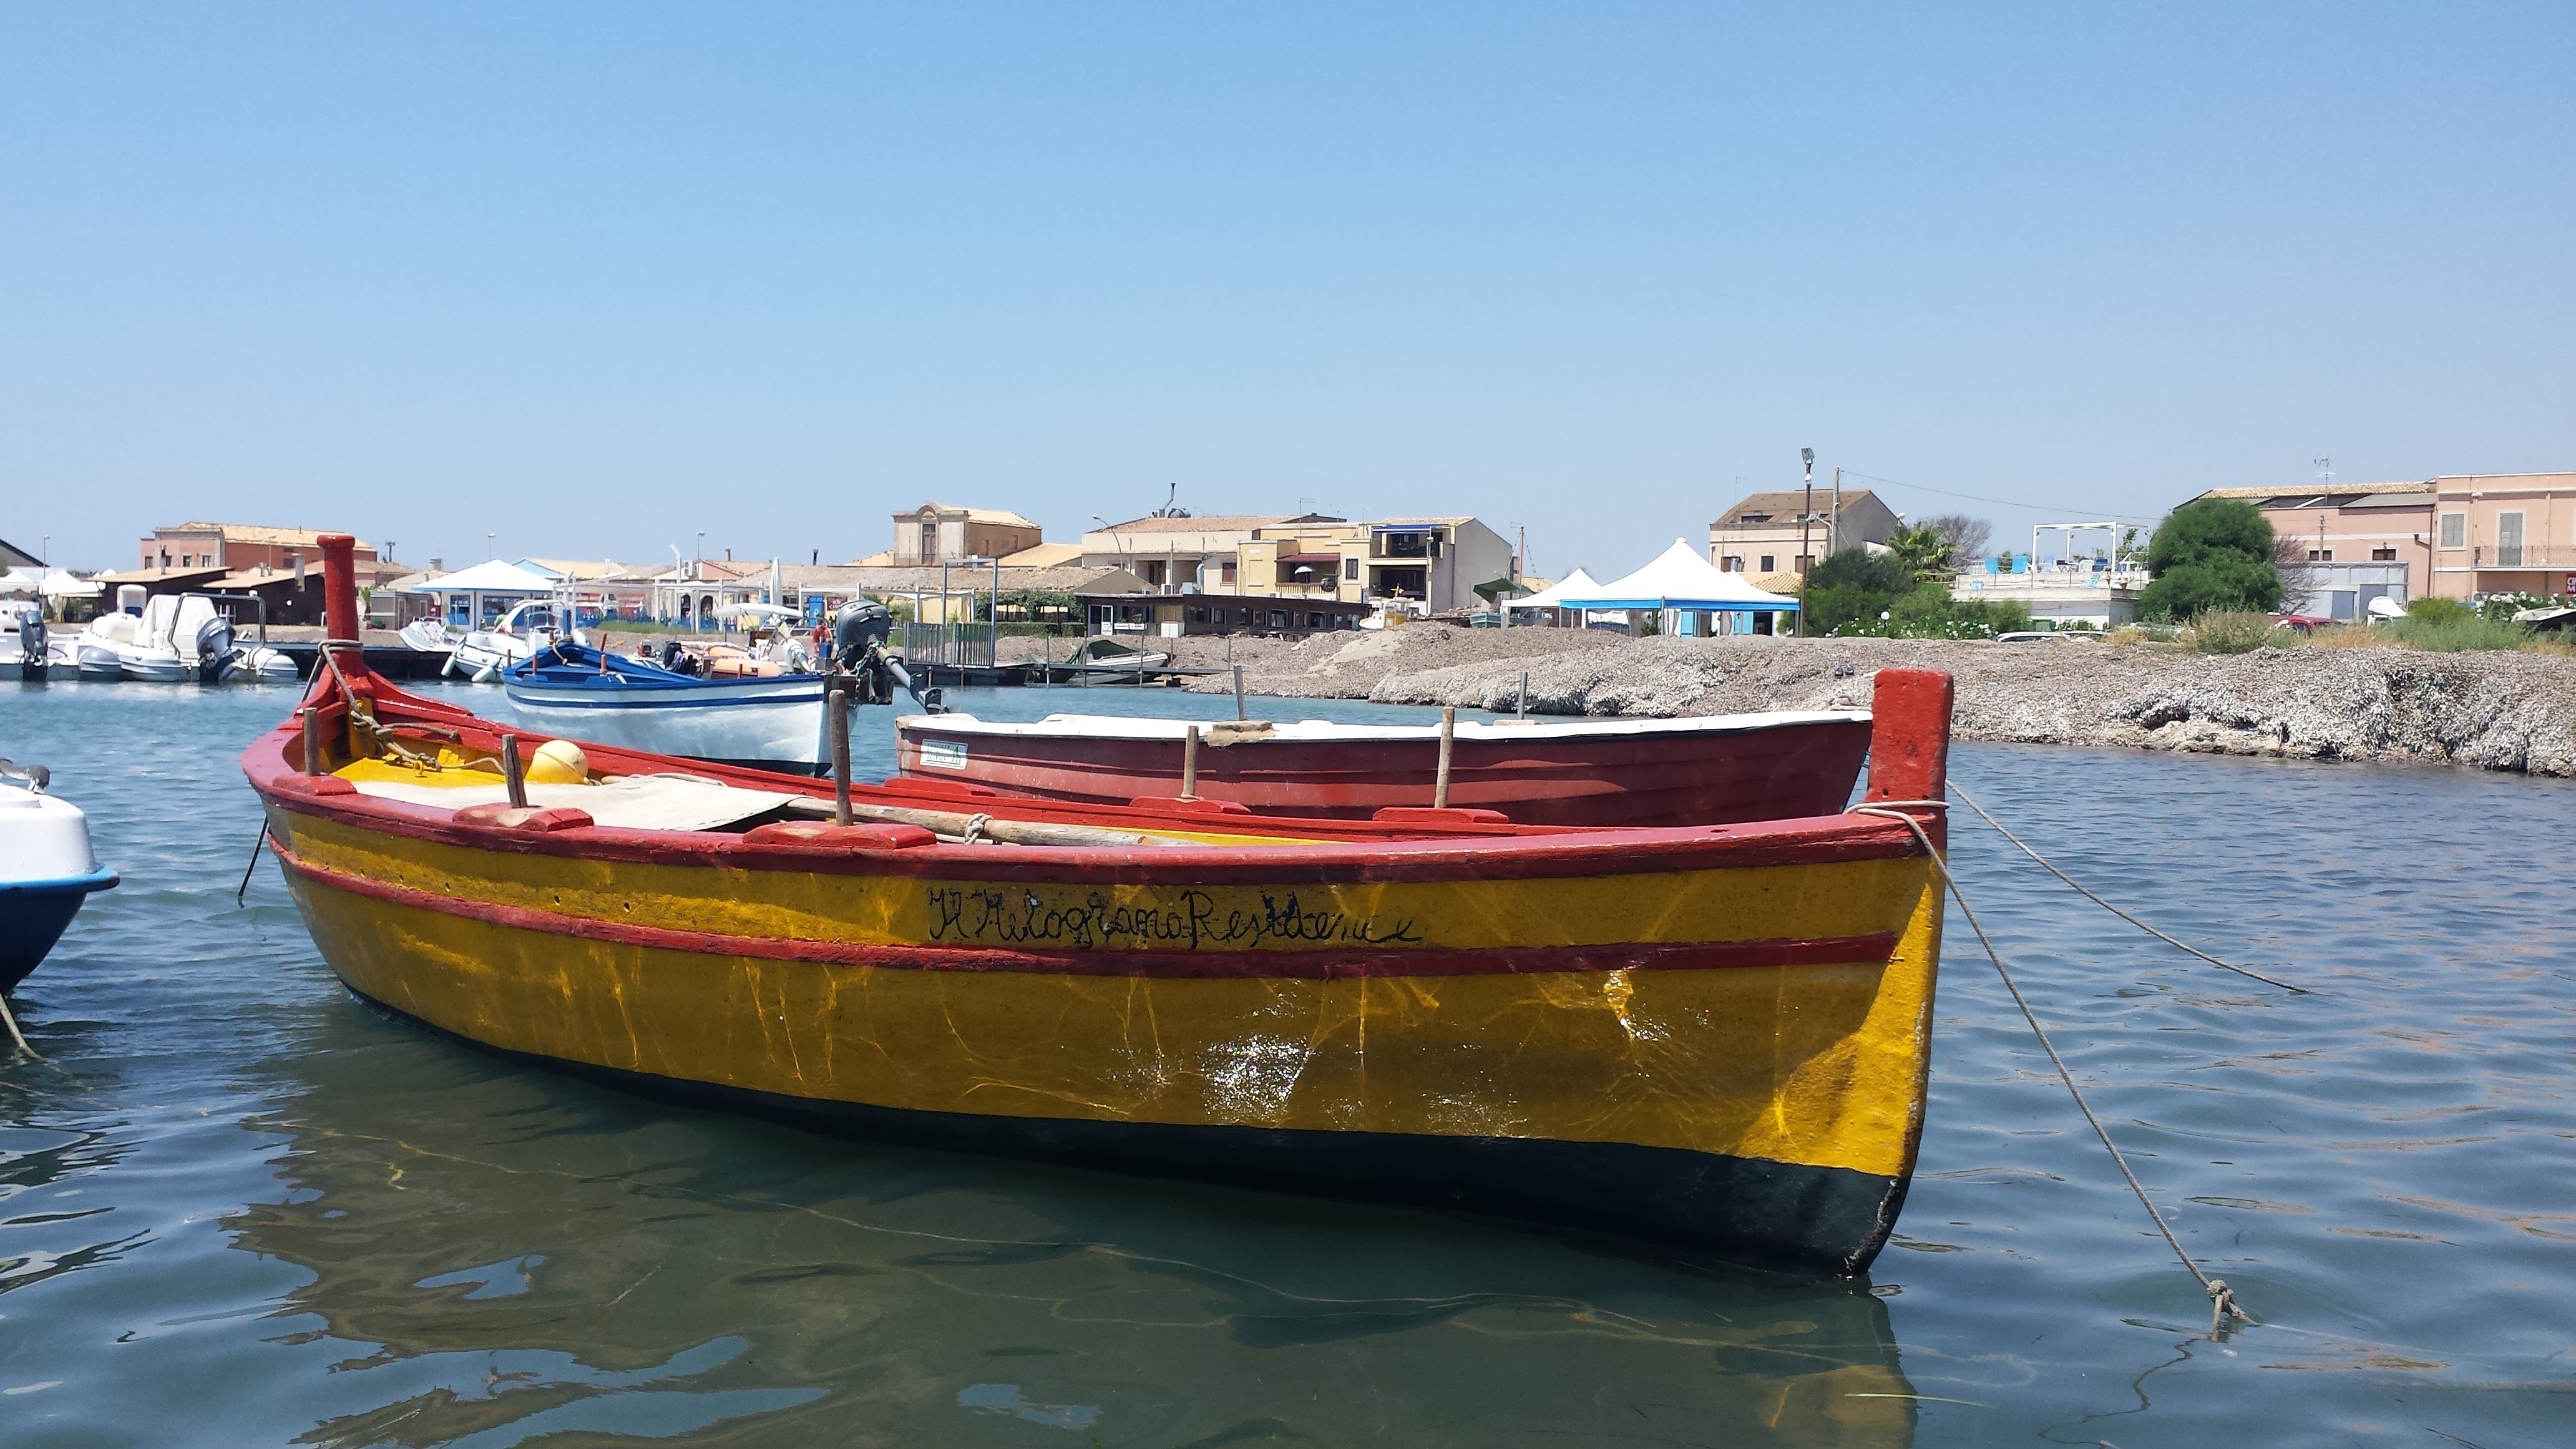
sea, water, boat, vehicle, bay, italy, harbor, waterway, boating, channel, watercraft, fishing vessel, long tail boat, watercraft rowing